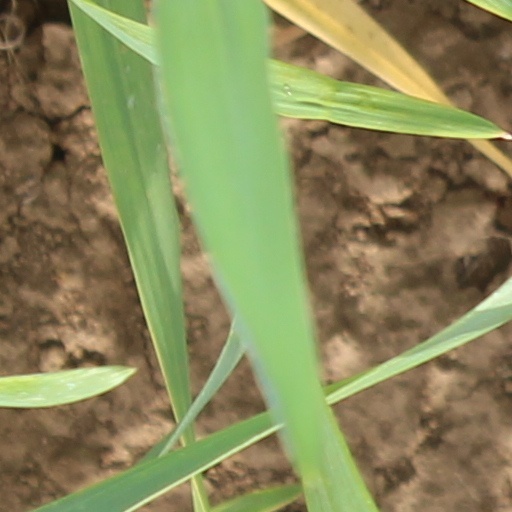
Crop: wheat